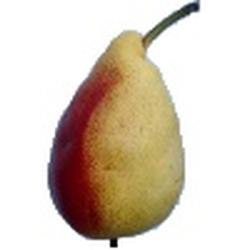
Label: Pear